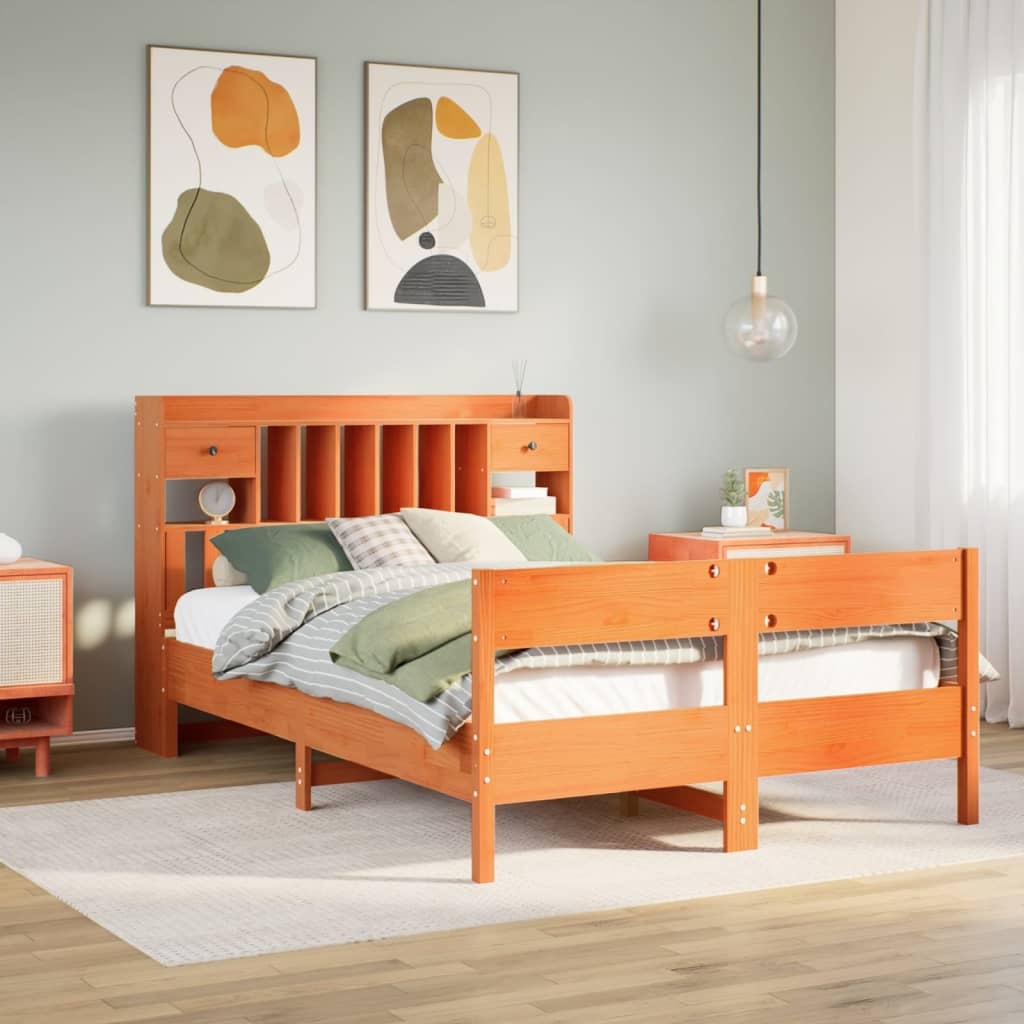
Massivholzbett mit Regal ohne Matratze Wachsbraun 135x190 cm
In diesem Bett mit Bücherregal schläft man besser und erholsamer! Das Massivholzbett ist eine willkommene Ergänzung für jedes Schlafzimmer. Stabiles und langlebiges Gestell: Massives Kiefernholz ist für seine Stärke und Haltbarkeit bekannt. Seine gerade Maserung und die charakteristischen Aststellen tragen zu seinem rustikalen Charme bei. Lattenrost für optimale Unterstützung: Der Bettrahmen ist mit einem Lattenrost ausgestattet, der deine Matratze stützt und atmungsaktiv hält. Viel Stauraum: Dieses Regal-Kopfteil bietet reichlich Stauraum, um Bücher, Dekoartikel und andere Gegenstände griffbereit aufzubewahren und auf diese Weise für Ordnung im Schlafzimmer zu sorgen. Praktisches Fußteil: Das Fußteil trägt nicht nur zur Gesamtstabilität des Bettrahmens bei und sorgt auch für eine sichere Schlafumgebung. Es hält die Matratze und das Bettzeug am Platz, wodurch ein ordentliches Erscheinungsbild erhalten bleibt. Platzsparend: Dieses Kopfteil bietet eine platzsparende Alternative zu üblichen Nachttischen. Es schafft zusätzlichen Stauraum im Schlafzimmer und ist eine ideale Wahl für kleine oder begrenzte Räume. Gut zu wissen:Bei diesem Bett ist keine Matratze im Lieferumfang enthalten. Wir bieten jedoch eine große Auswahl an Matratzen an. Du kannst in unserem Shop nach einer passenden Matratze suchen. Farbe: Wachsbraun Material: Massives Kiefernholz Gesamtmaße: 218,5 x 141 x 110 cm (L x B x H) Zusammenbau erforderlich: Ja Bettgestell: Gesamtabmessungen: 195,5 x 140,5 x 71,5 cm (L x B x H) Passende Matratze: 135 x 190 cm (B x L) (Matratze nicht enthalten) Mit Lattenrost Kopfteil mit Bücherregal: Abmessungen: 141 x 23 x 110 cm (B x T x H) Geeignete Matratzenbreite: 135 cm Mit Aufbewahrungsfächern Mit 2 Schubladen Lieferung umfasst: 1 x Bettrahmen 1 x Kopfteil mit Regal
Brand: vidaXL
Category: Furniture > Shelving > Bookcases & Standing Shelves > Floating Bookcases & Shelves